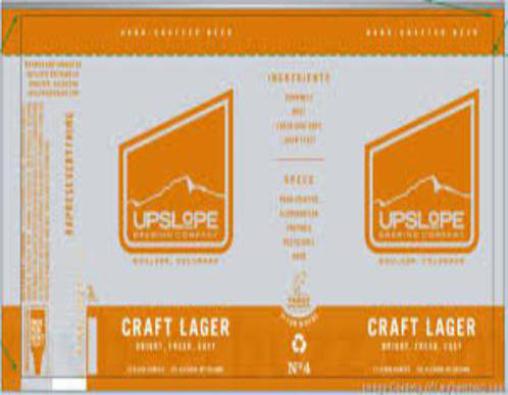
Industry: Food